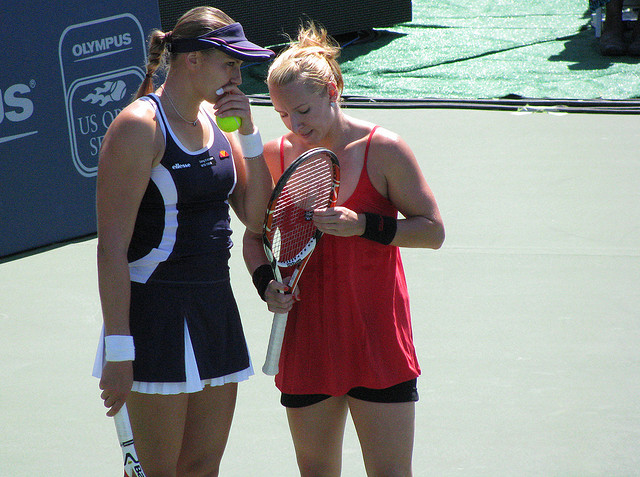
hai người phụ nữ đang cầm vợt tennis và đứng cạnh nhau ở trên sân